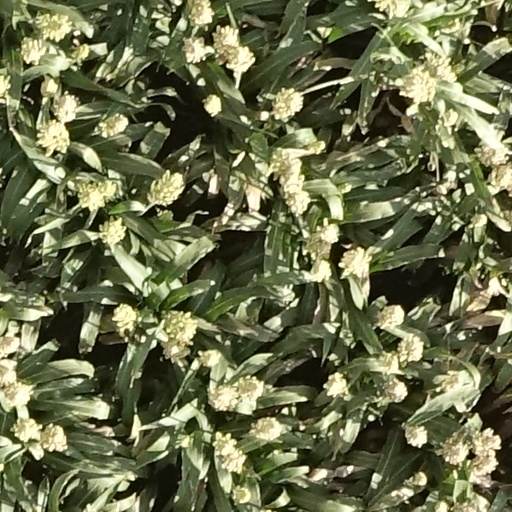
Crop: sorghum